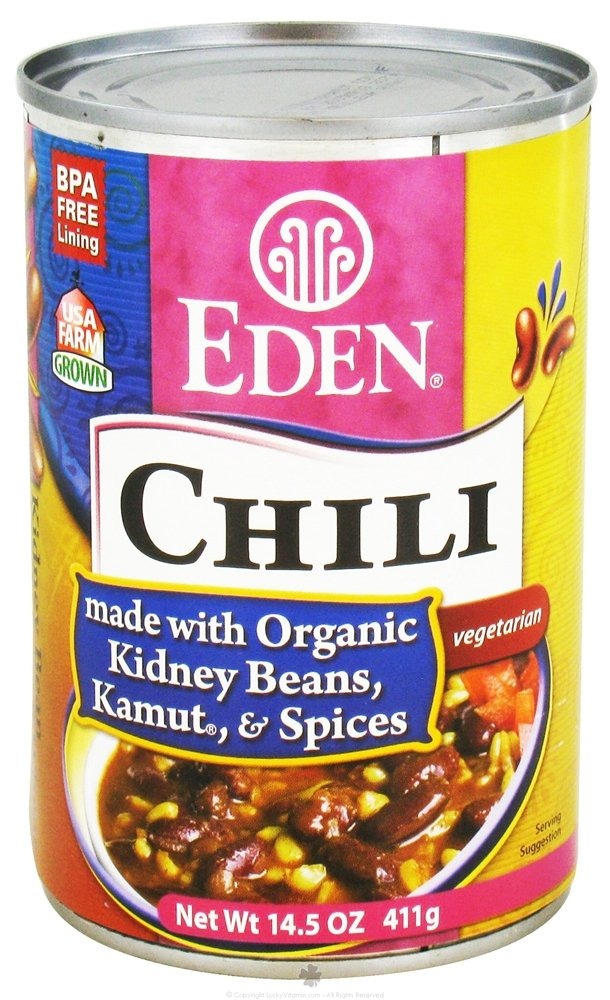
Item Name: Eden Foods - Eden Foods Chili Kidney Beans 14.5 Oz (Pack of 12)
Value: 174.0
Unit: Fl Oz

Price: 5.79